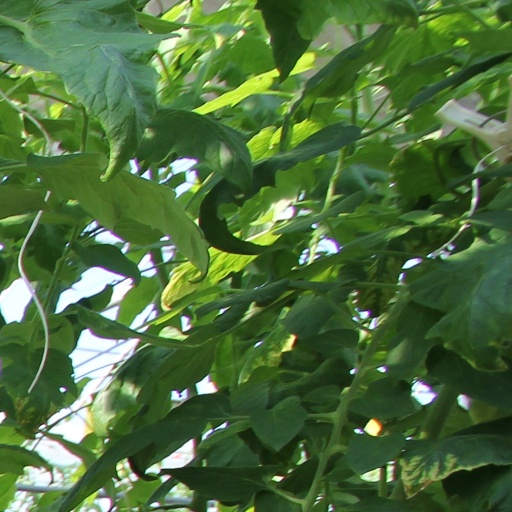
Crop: tomato